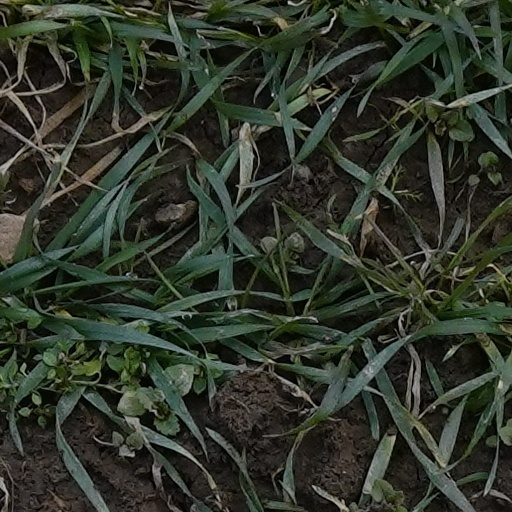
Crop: wheat